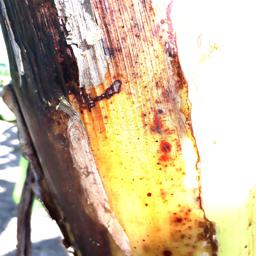
Label: PSEUDOSTEM WEEVIL